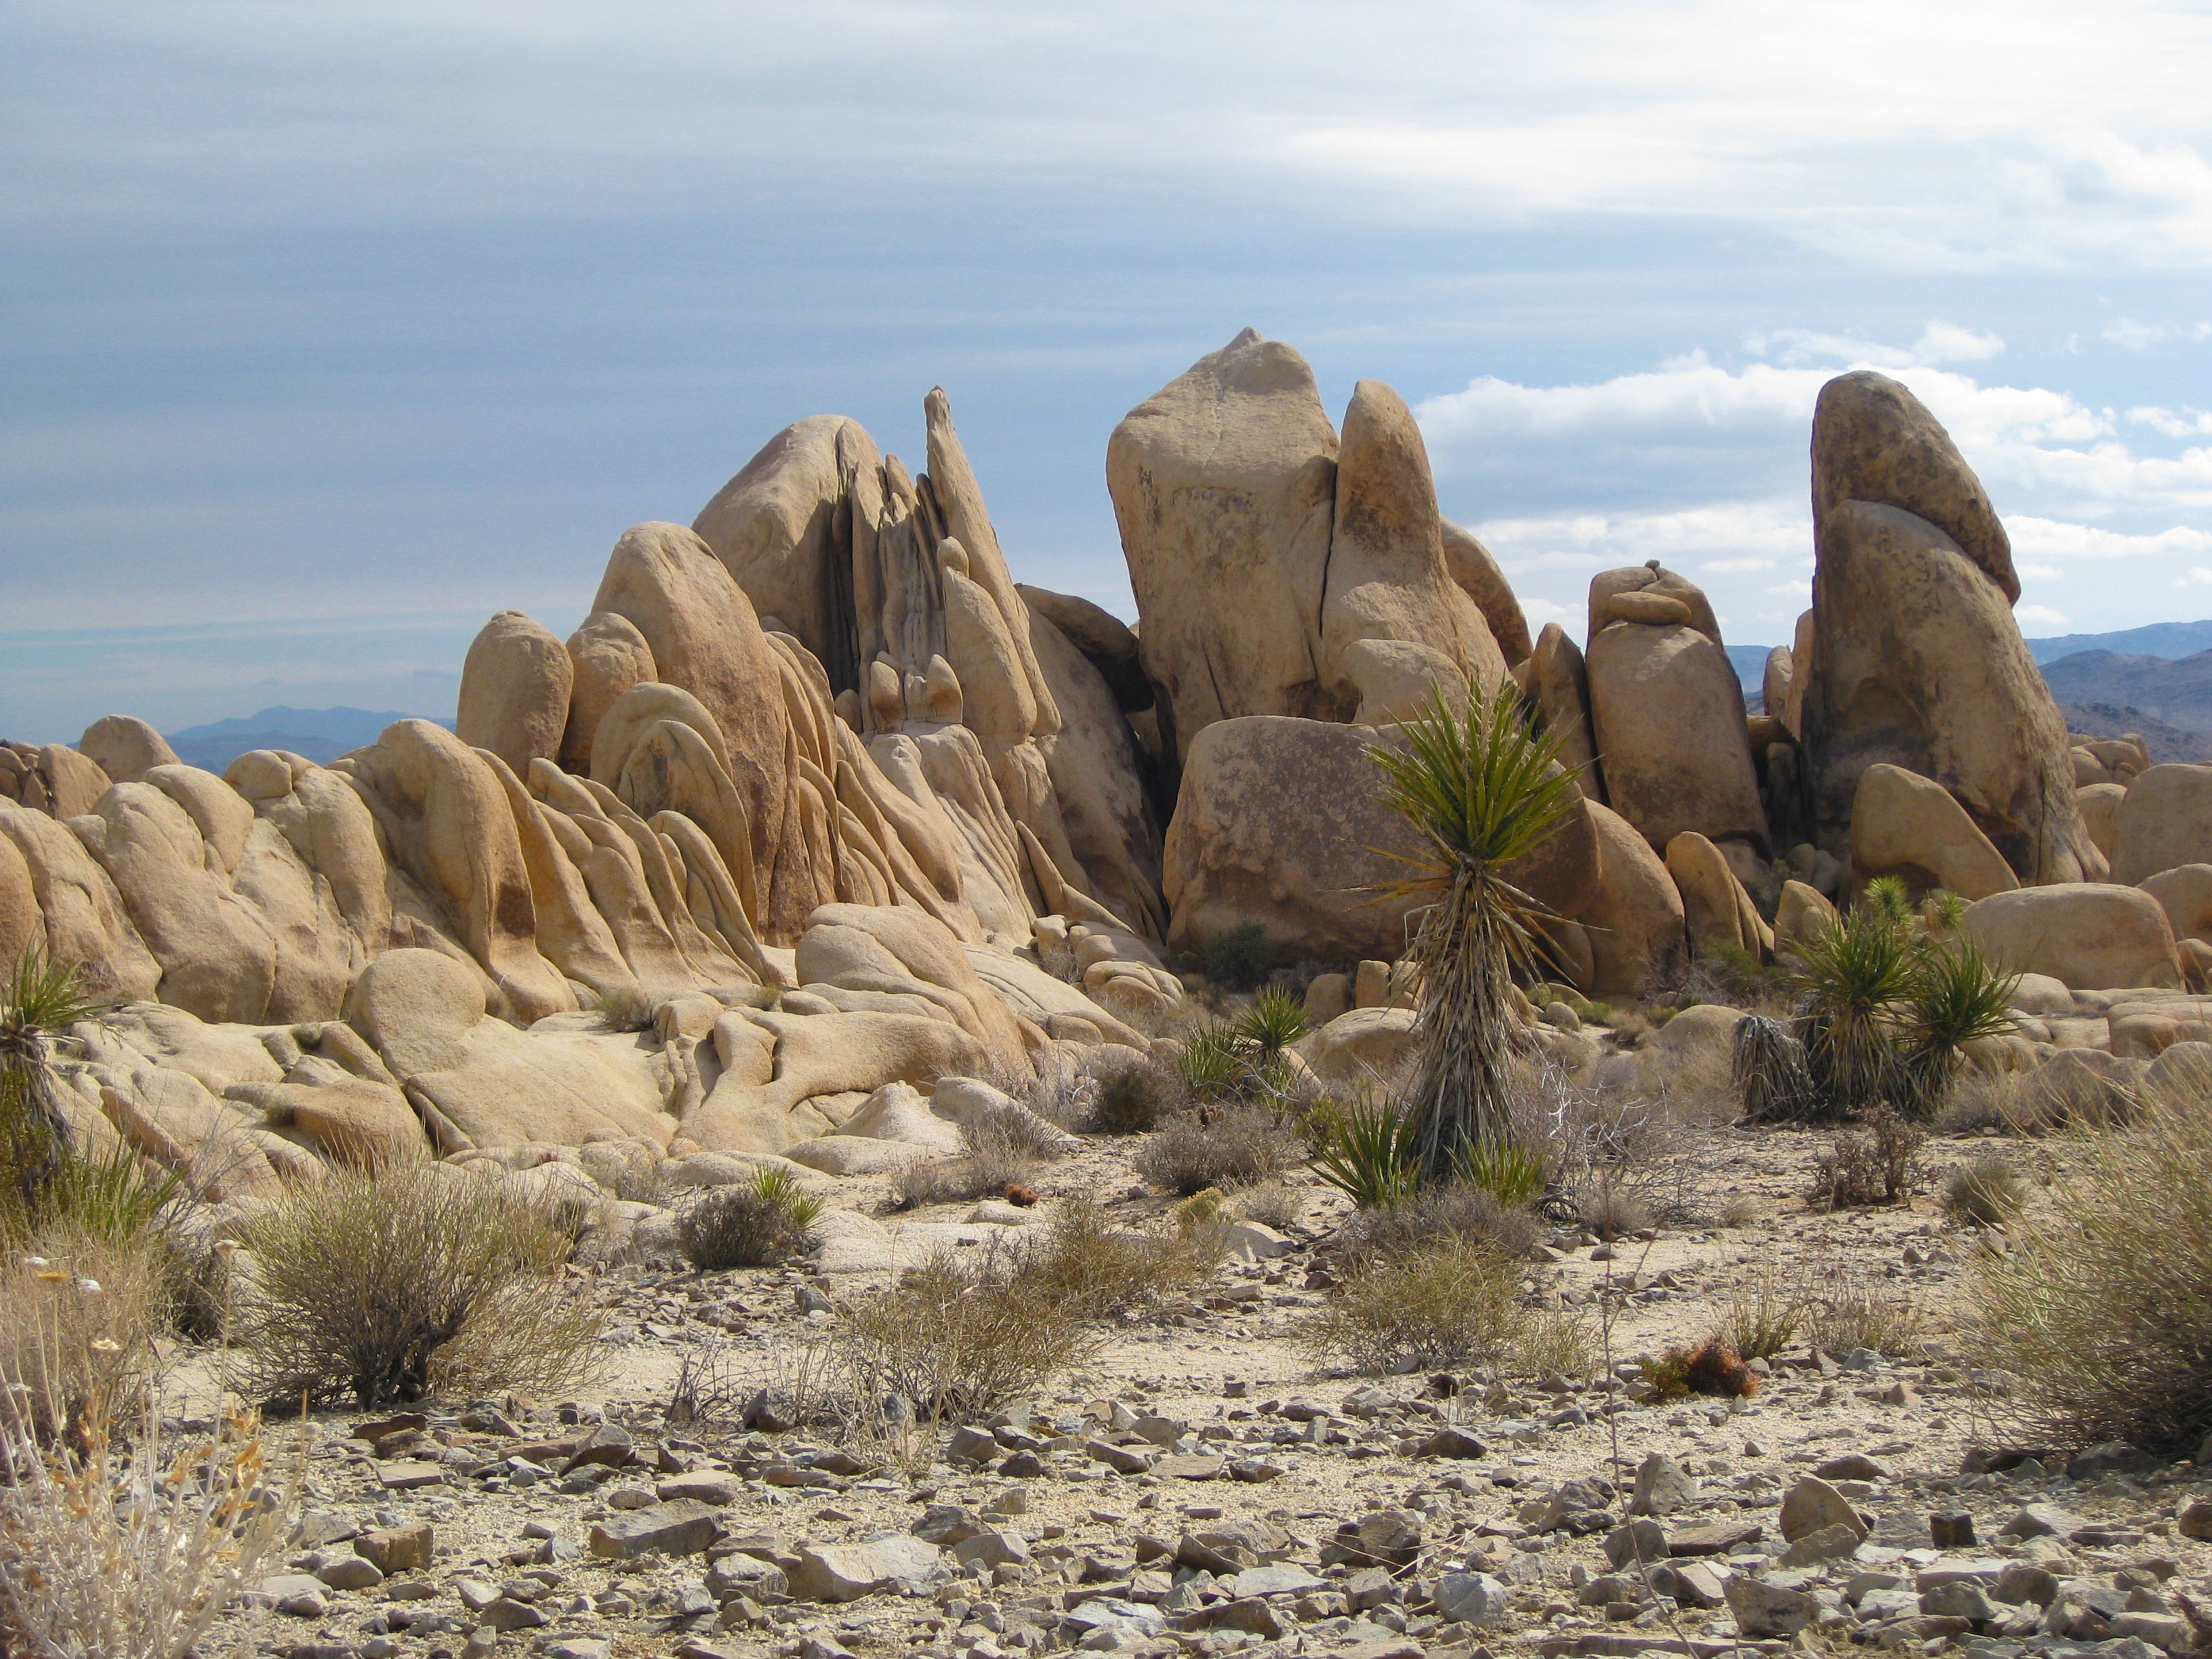
landscape, sea, coast, nature, outdoor, sand, rock, sky, desert, adventure, sandstone, stone, summer, travel, formation, dry, wild, environment, scenic, hike, natural, park, scenery, usa, america, ancient, trip, terrain, material, arizona, national, west, geology, badlands, national forest, plateau, formations, arizona desert, joshua tree, southwest, cape, wadi, natural environment, aeolian landform